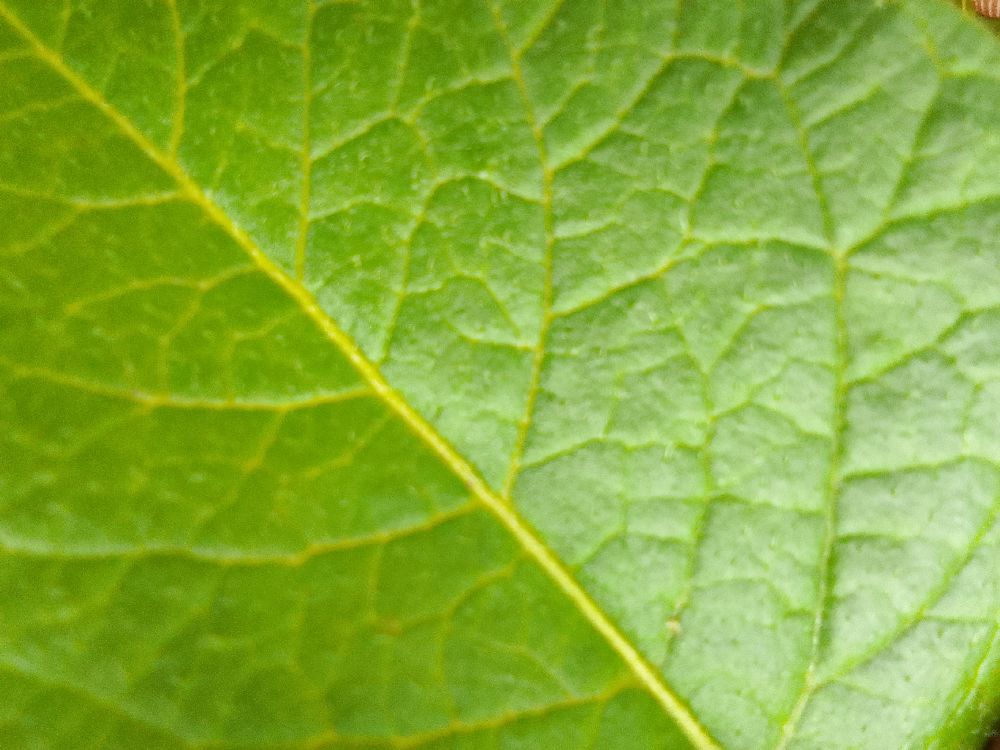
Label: Healthy